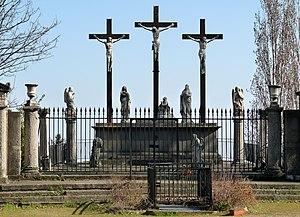
L'église Saint-Irénée, à Lyon, située sur les hauteurs de Lyon dans le quartier de Saint-Irénée, est, pour sa partie basse, l'une des plus anciennes de France.